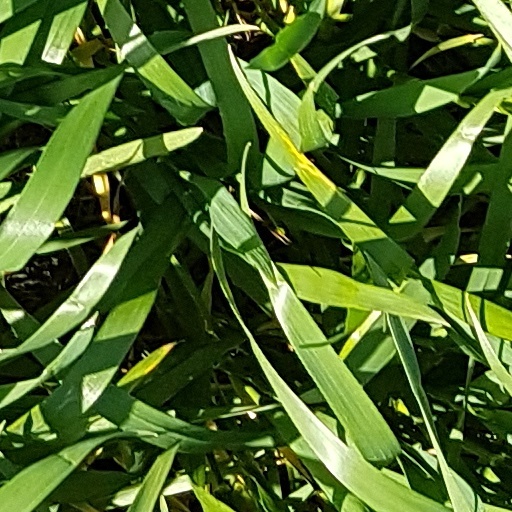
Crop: wheat